Parliament of the United Kingdom

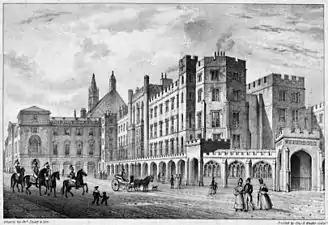
Print of the Palace of Westminster, before it burnt down in 1834

The United Kingdom of Great Britain and Ireland was created on 1 January 1801, by the merger of the Kingdoms of Great Britain and Ireland under the Acts of Union 1800. The principle of ministerial responsibility to the lower house (Commons) did not develop until the 19th century—the House of Lords was superior to the House of Commons both in theory and in practice. Members of the House of Commons (MPs) were elected in an antiquated electoral system, under which constituencies of vastly different sizes existed. Thus, the borough of Old Sarum, with seven voters, could elect two members, as could the borough of Dunwich, which had almost completely disappeared into the sea due to land erosion.